Cro-Magnon

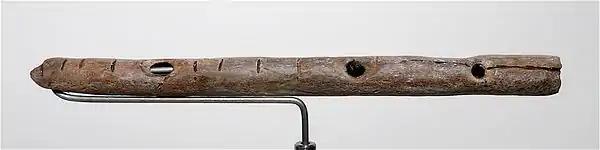
Replica of an Aurignacian bone flute from Geissenklösterle, Germany

At some point in time, Cro-Magnons domesticated the dog, probably as a result of a symbiotic hunting relationship. DNA evidence suggests that present-day dogs split from wolves around the beginning of the LGM. However, potential Palaeolithic dogs have been found preceding this—namely the 36,000-year-old Goyet dog from Belgium and the 33,000-year-old Altai dog from Siberia—which could indicate there were multiple attempts at domesticating European wolves. These "dogs" had a wide size range, from over in height in eastern Europe to less than 30–45 cm (1 ft–1 ft 6 in) in central and western Europe, and in all of Europe. These "dogs" are identified by having a shorter snout and skull, and wider palate and braincase than contemporary wolves. Nonetheless, an Aurignacian origin for domestication is controversial.